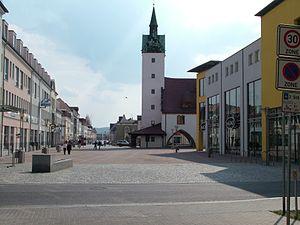
Fürstenwalde est une ville d'Allemagne située dans l'Est du Land de Brandebourg, dans l'arrondissement d'Oder-Spree.